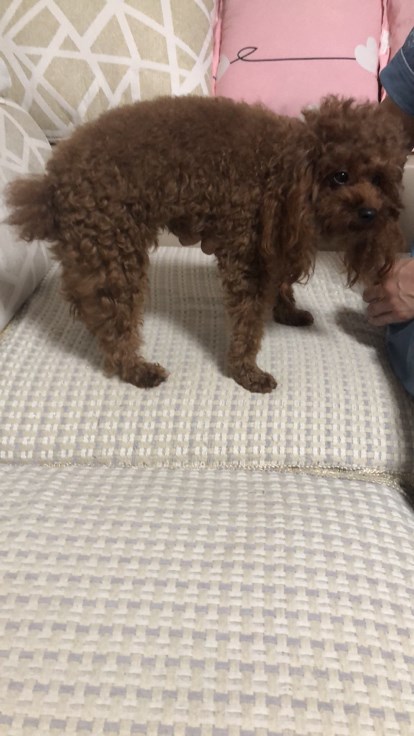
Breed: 7449-n000128-teddy